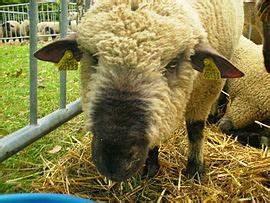
sheep